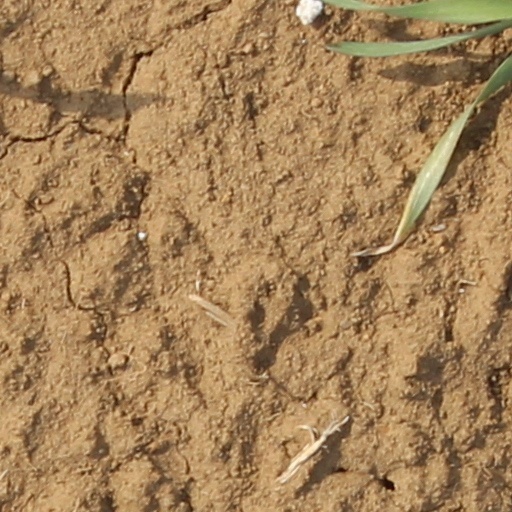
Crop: wheat